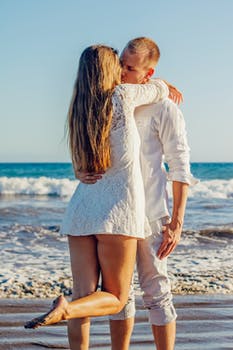
Label: No Watermark